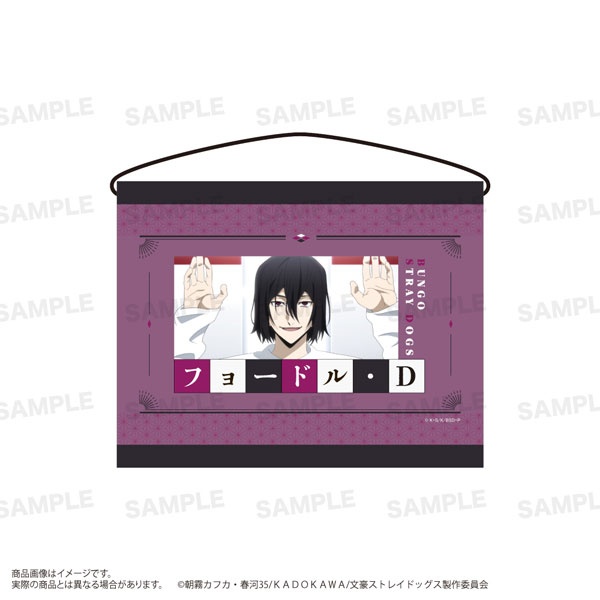
Anime "Bungo Stray Dogs" Mini Wall Scroll Fyodor D
Release Date late Aug-2024 Brand Starmine Series Title Bungo Stray Dogs Character Name Fyodor Dostoyevsky(Fyodor D) JAN code 4582757350301 Specifications Size: Approx. H210 x W320mmMaterial: Polyester, Stick: PVC, String: Nylon Details - Copyright 朝霧カフカ・春河35/ＫＡＤＯＫＡＷＡ/文豪ストレイドッグス製作委員会
Brand: Starmine
Category: Home & Garden > Decor > Artwork > Decorative Tapestries